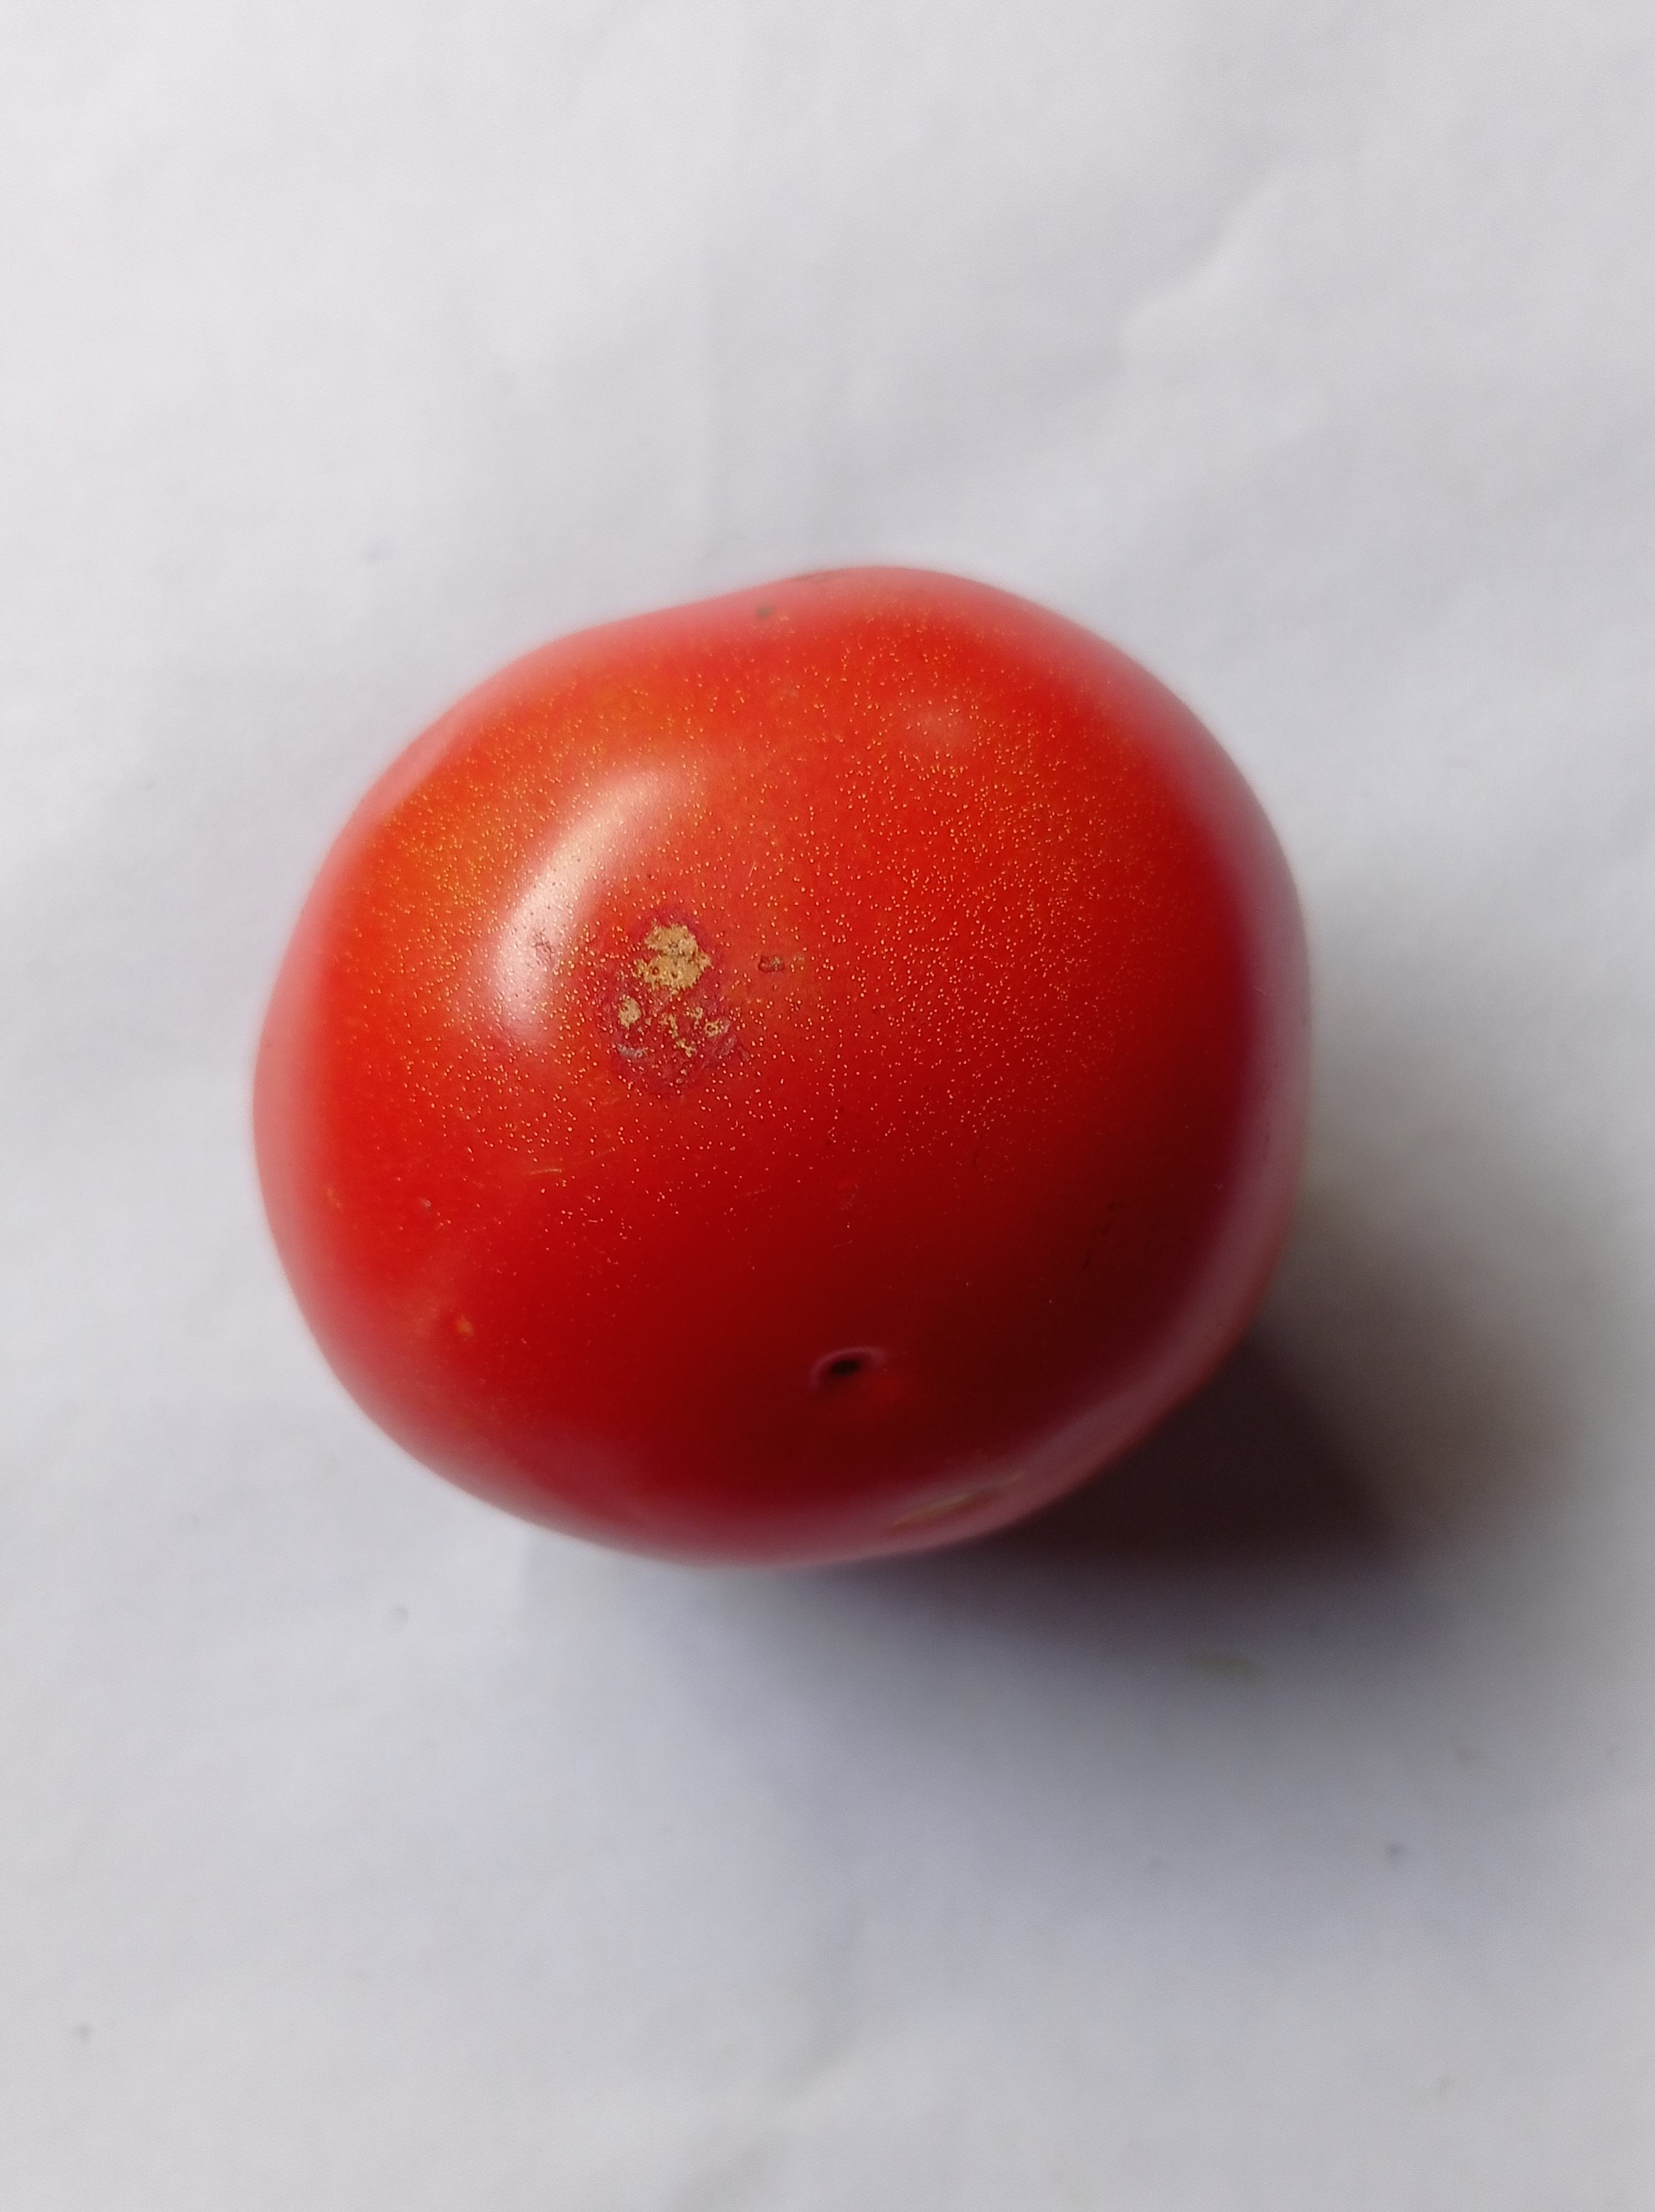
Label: Fresh